Apache Crown Dance

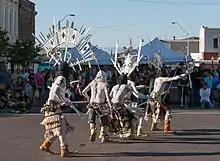
Dancers performing the Gaan Dance

Apache Crown Dance or Gaan Dance (also called Mountain Spirit, Crown Dance, Devil Dance) is an Apache ceremonial dance that is intended to protect the community from disease and enemies. Dancers became "the embodiment of the Mountain Spirits (the Gaan)"; they wear special masks and wands during the dance. The dance is performed by a group of five members, one of them a "clown", each having his specific role. The dance is performed "on the final night of the Sunrise Dance ceremony". The dance is described as following: